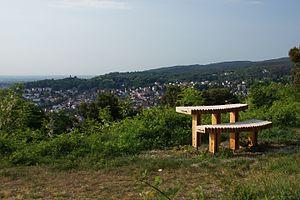
Kriemhildenstuhl, vue to Bad Duerkheim ,carrière romaine au bain maison Dürk, Palatinat, l'Allemagne